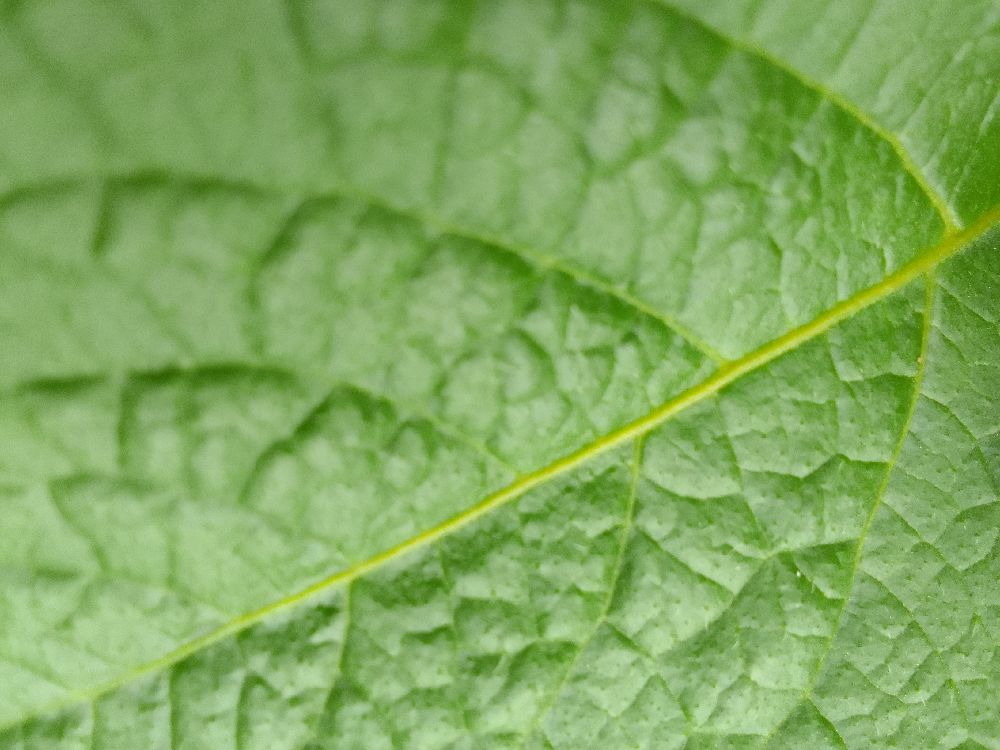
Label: Healthy